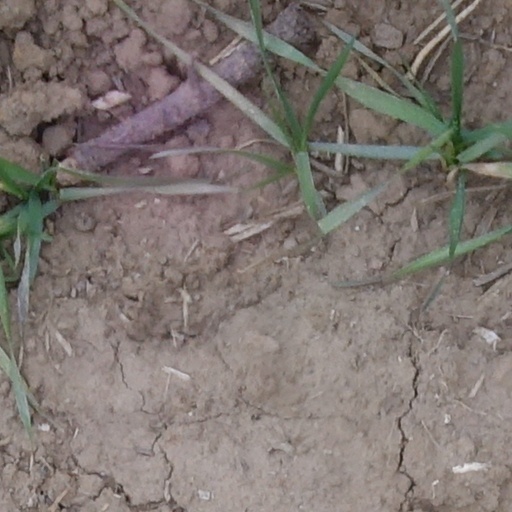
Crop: wheat